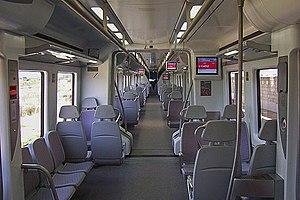
Saragosse est une ville espagnole, capitale de la province du même nom et de l'Aragon.